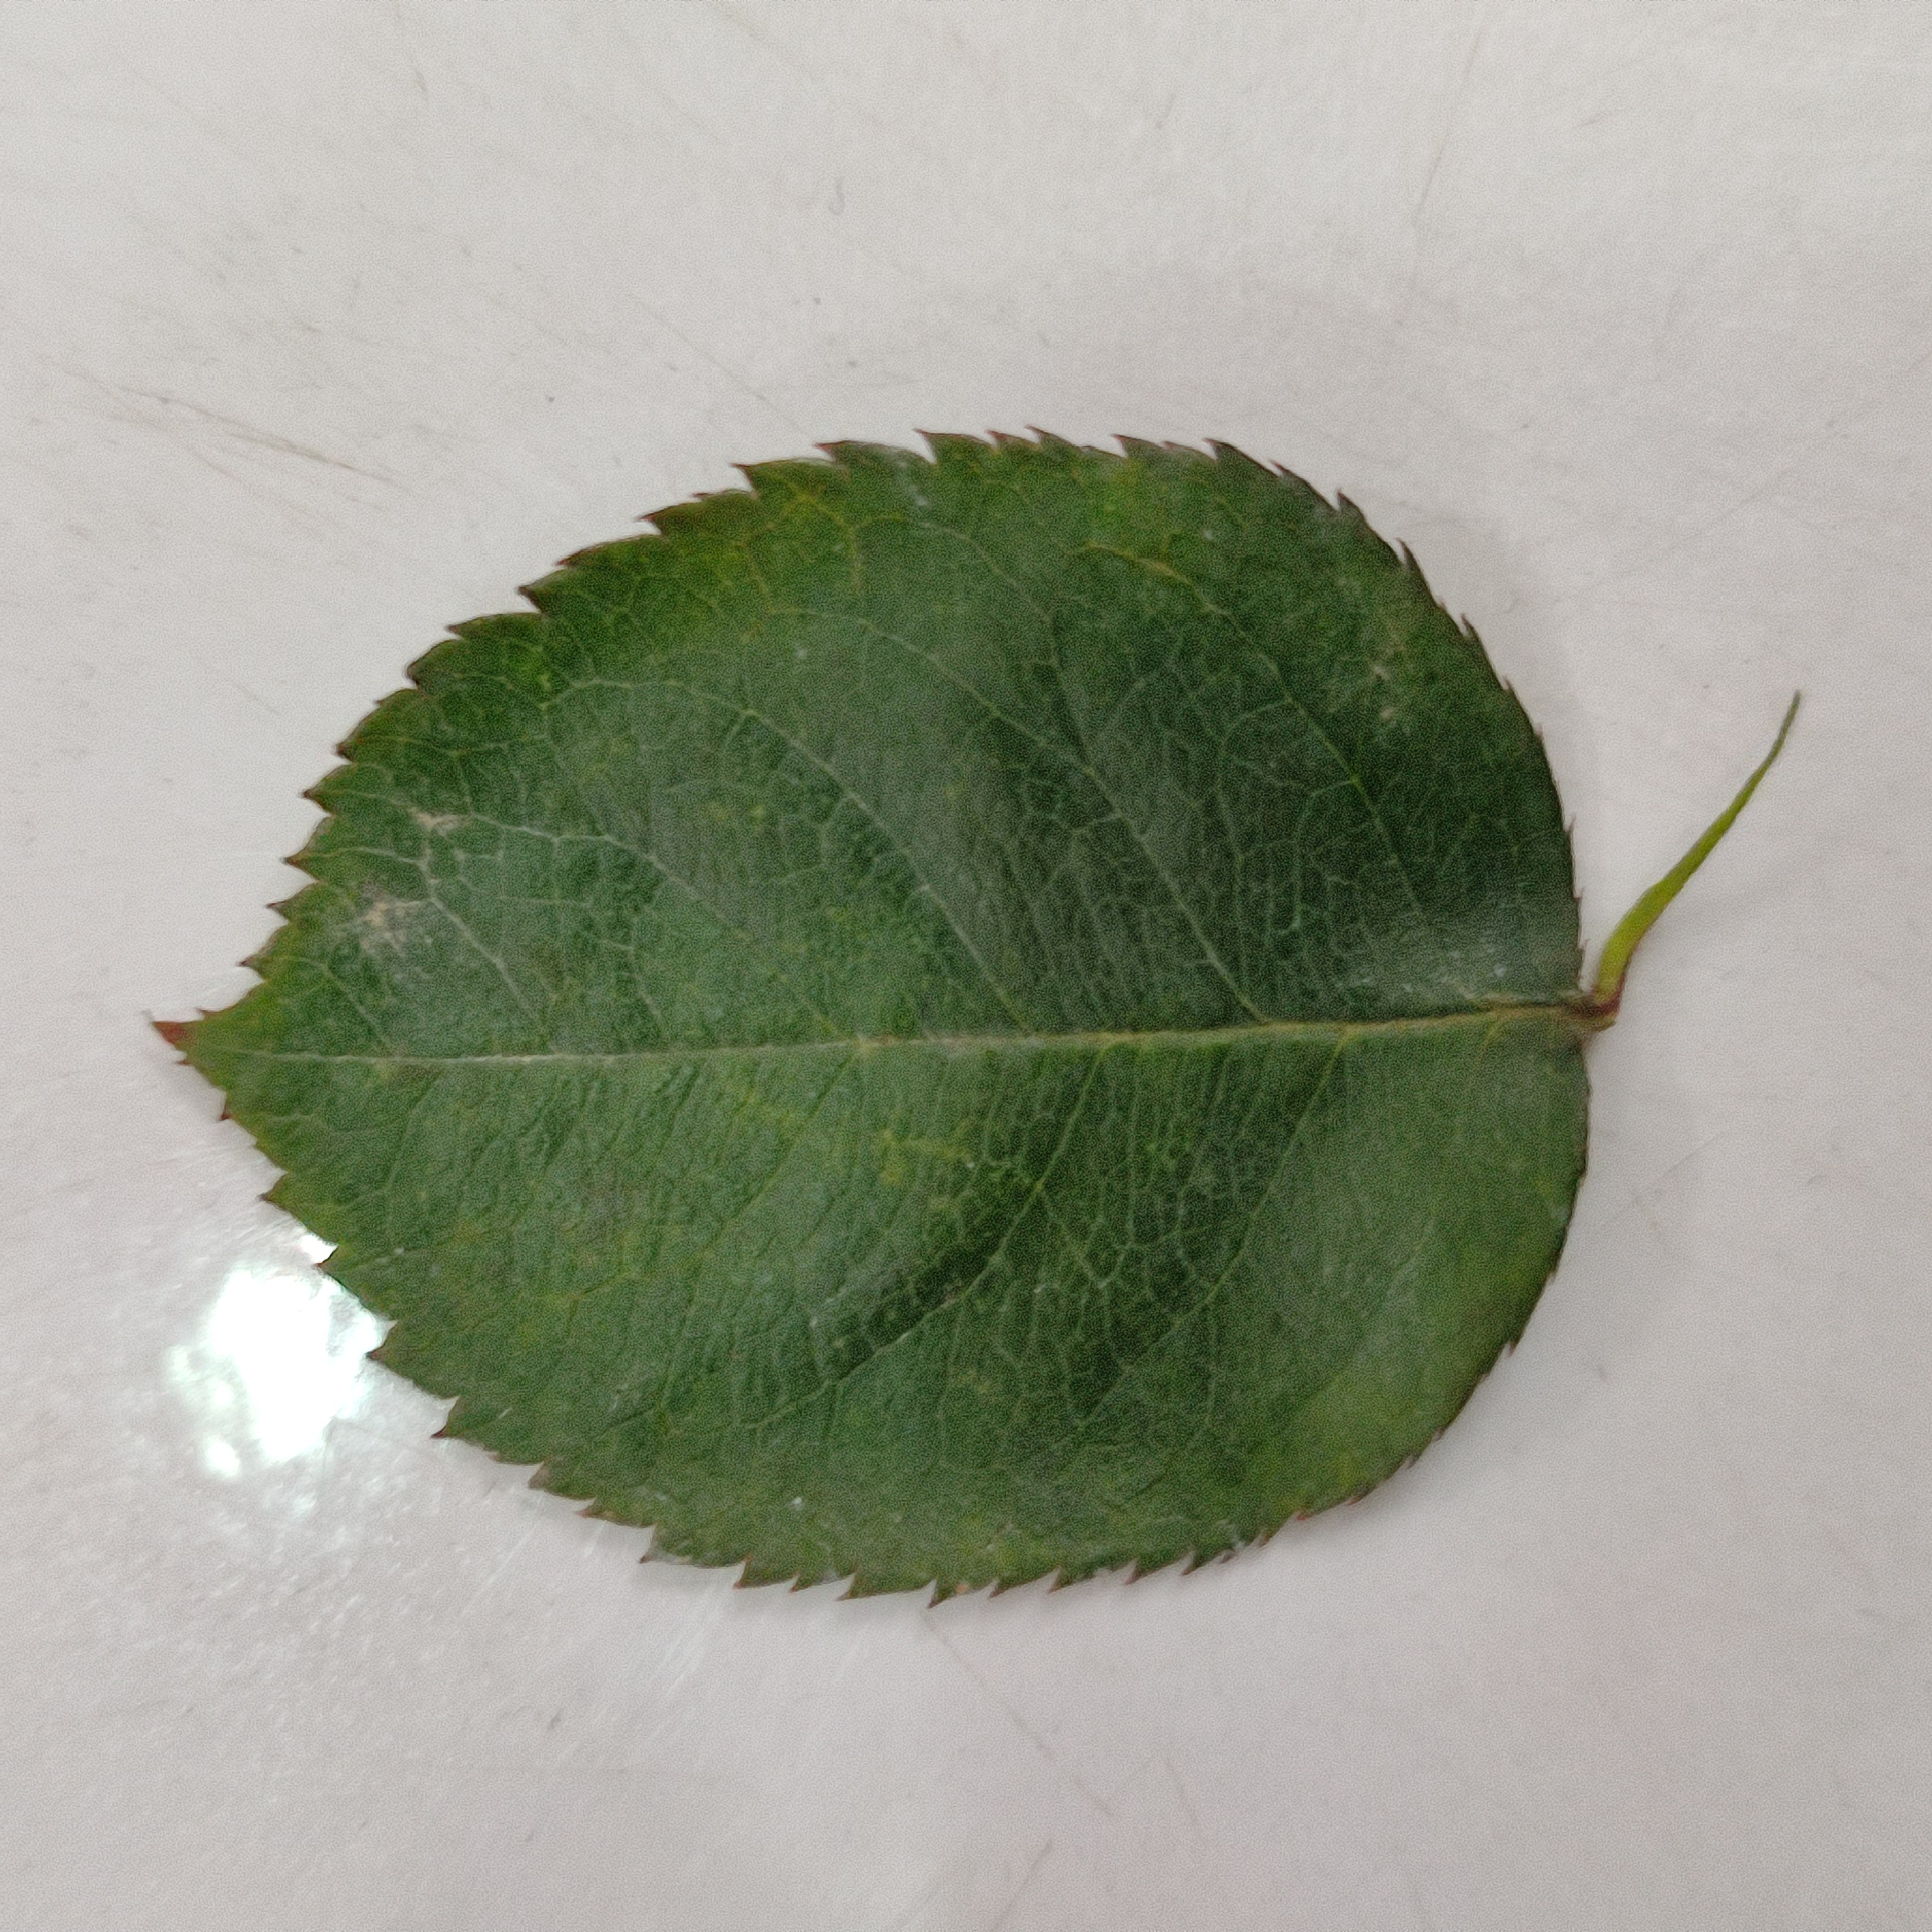
Label: Healthy Leaf